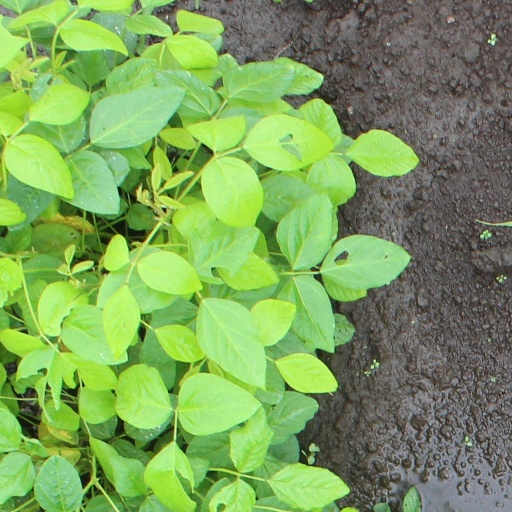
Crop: soybean